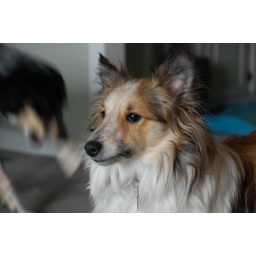
a group of dogs were walking up the street with their humans, under Gracie's watchful eye